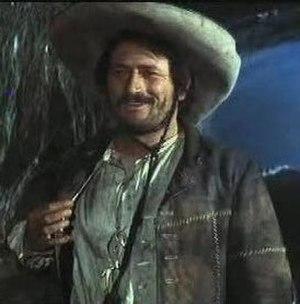
Glauco Onorato né à Turin le 7 décembre 1936 et mort à Rome 31 décembre 2009 est un acteur et doubleur italien.